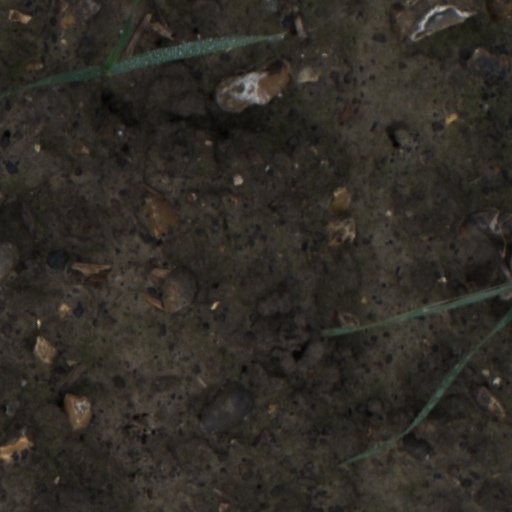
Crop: wheat